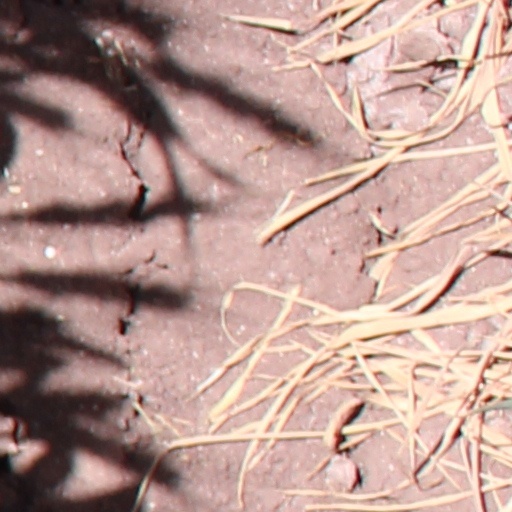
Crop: wheat